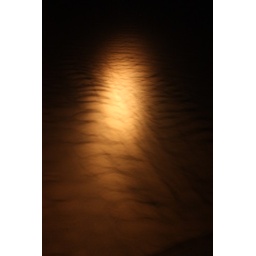
The HUGE tracks left by the turtle as it came from the Sea to high on the beach